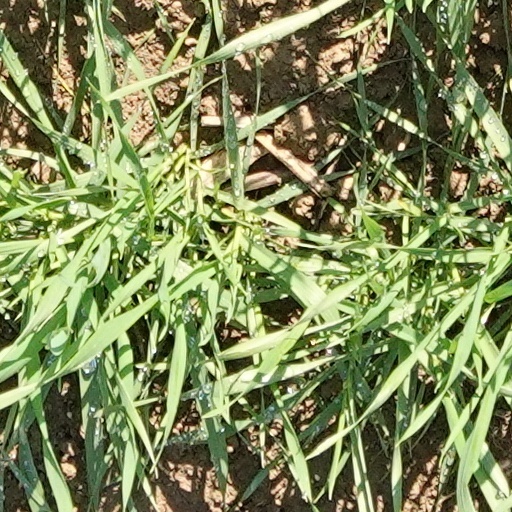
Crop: wheat